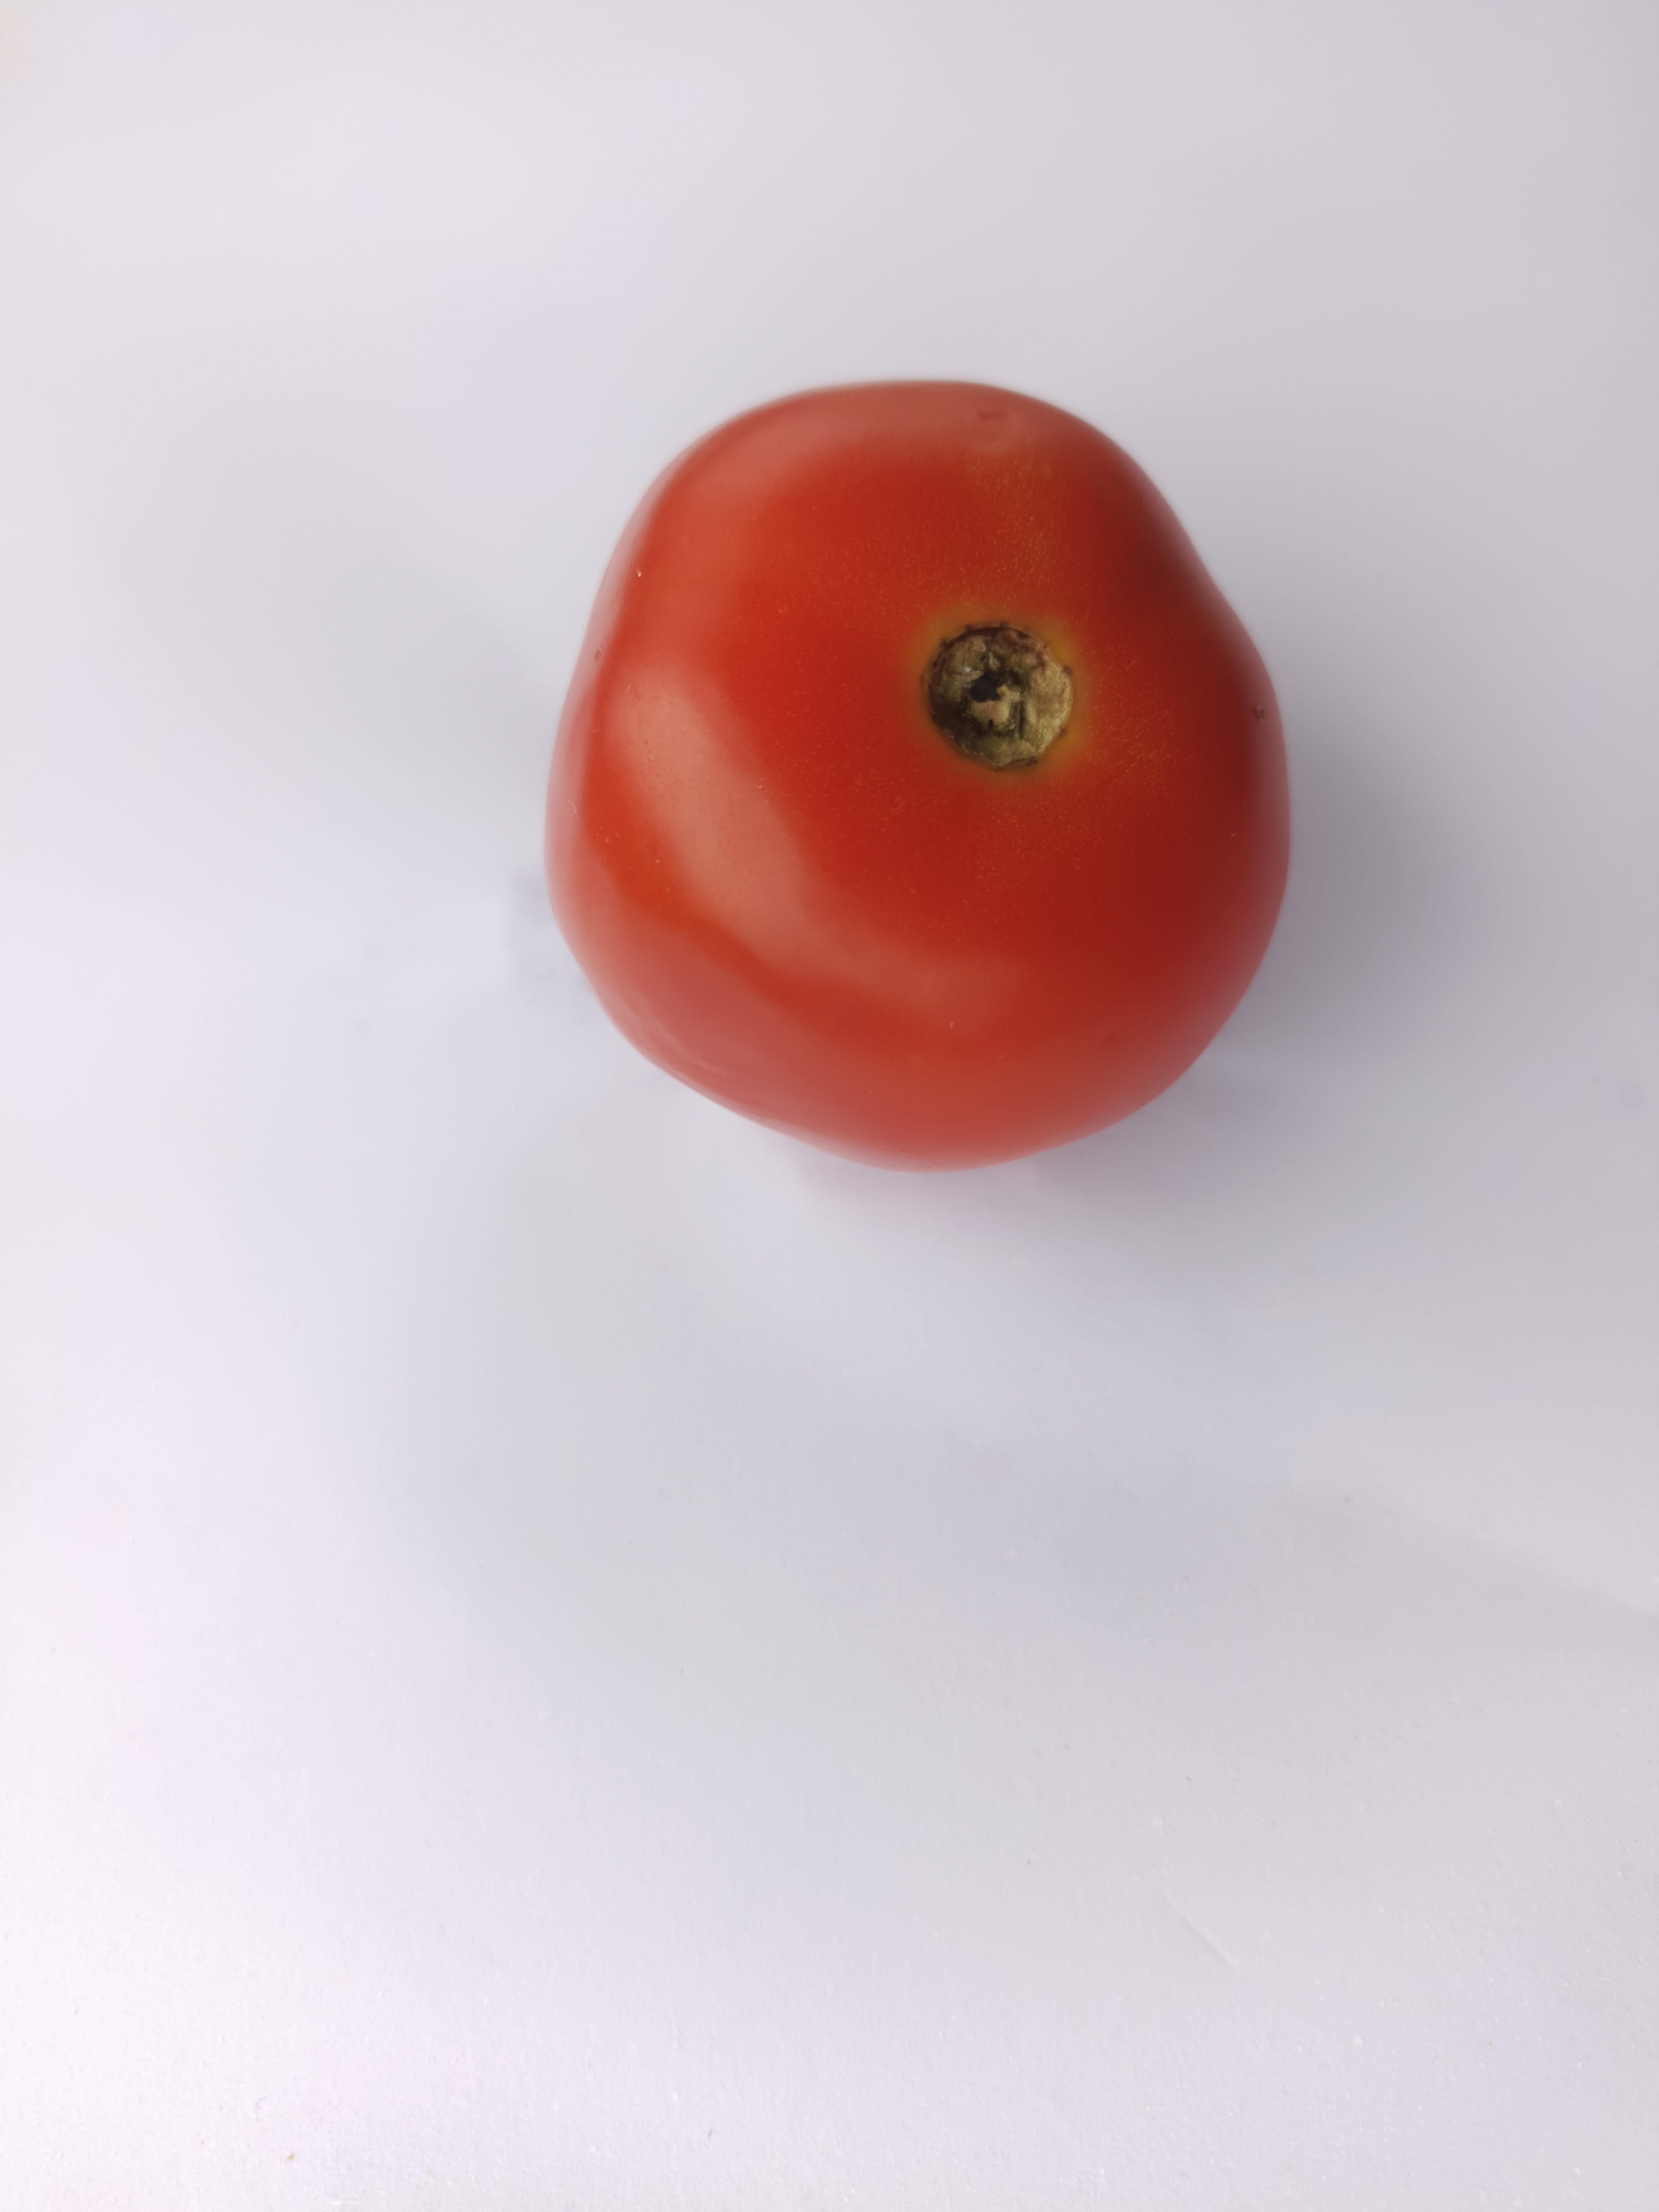
Label: Solanum Iycopersicum